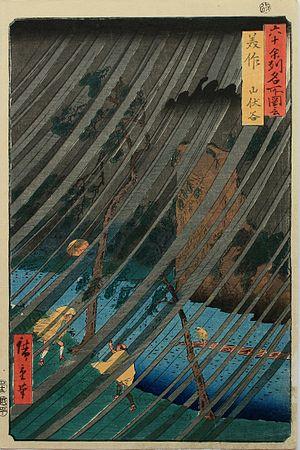
Les Vues des sites célèbres des soixante et quelques provinces du Japon forment une série d’estampes ukiyo-e du peintre Hiroshige. Publiée de 1853 à 1856 par la maison d’édition Koshihei, la série est composée de soixante-neuf estampes et d’une page de sommaire. Elle illustre soixante-huit provinces du Japon, ainsi que la capitale Edo.